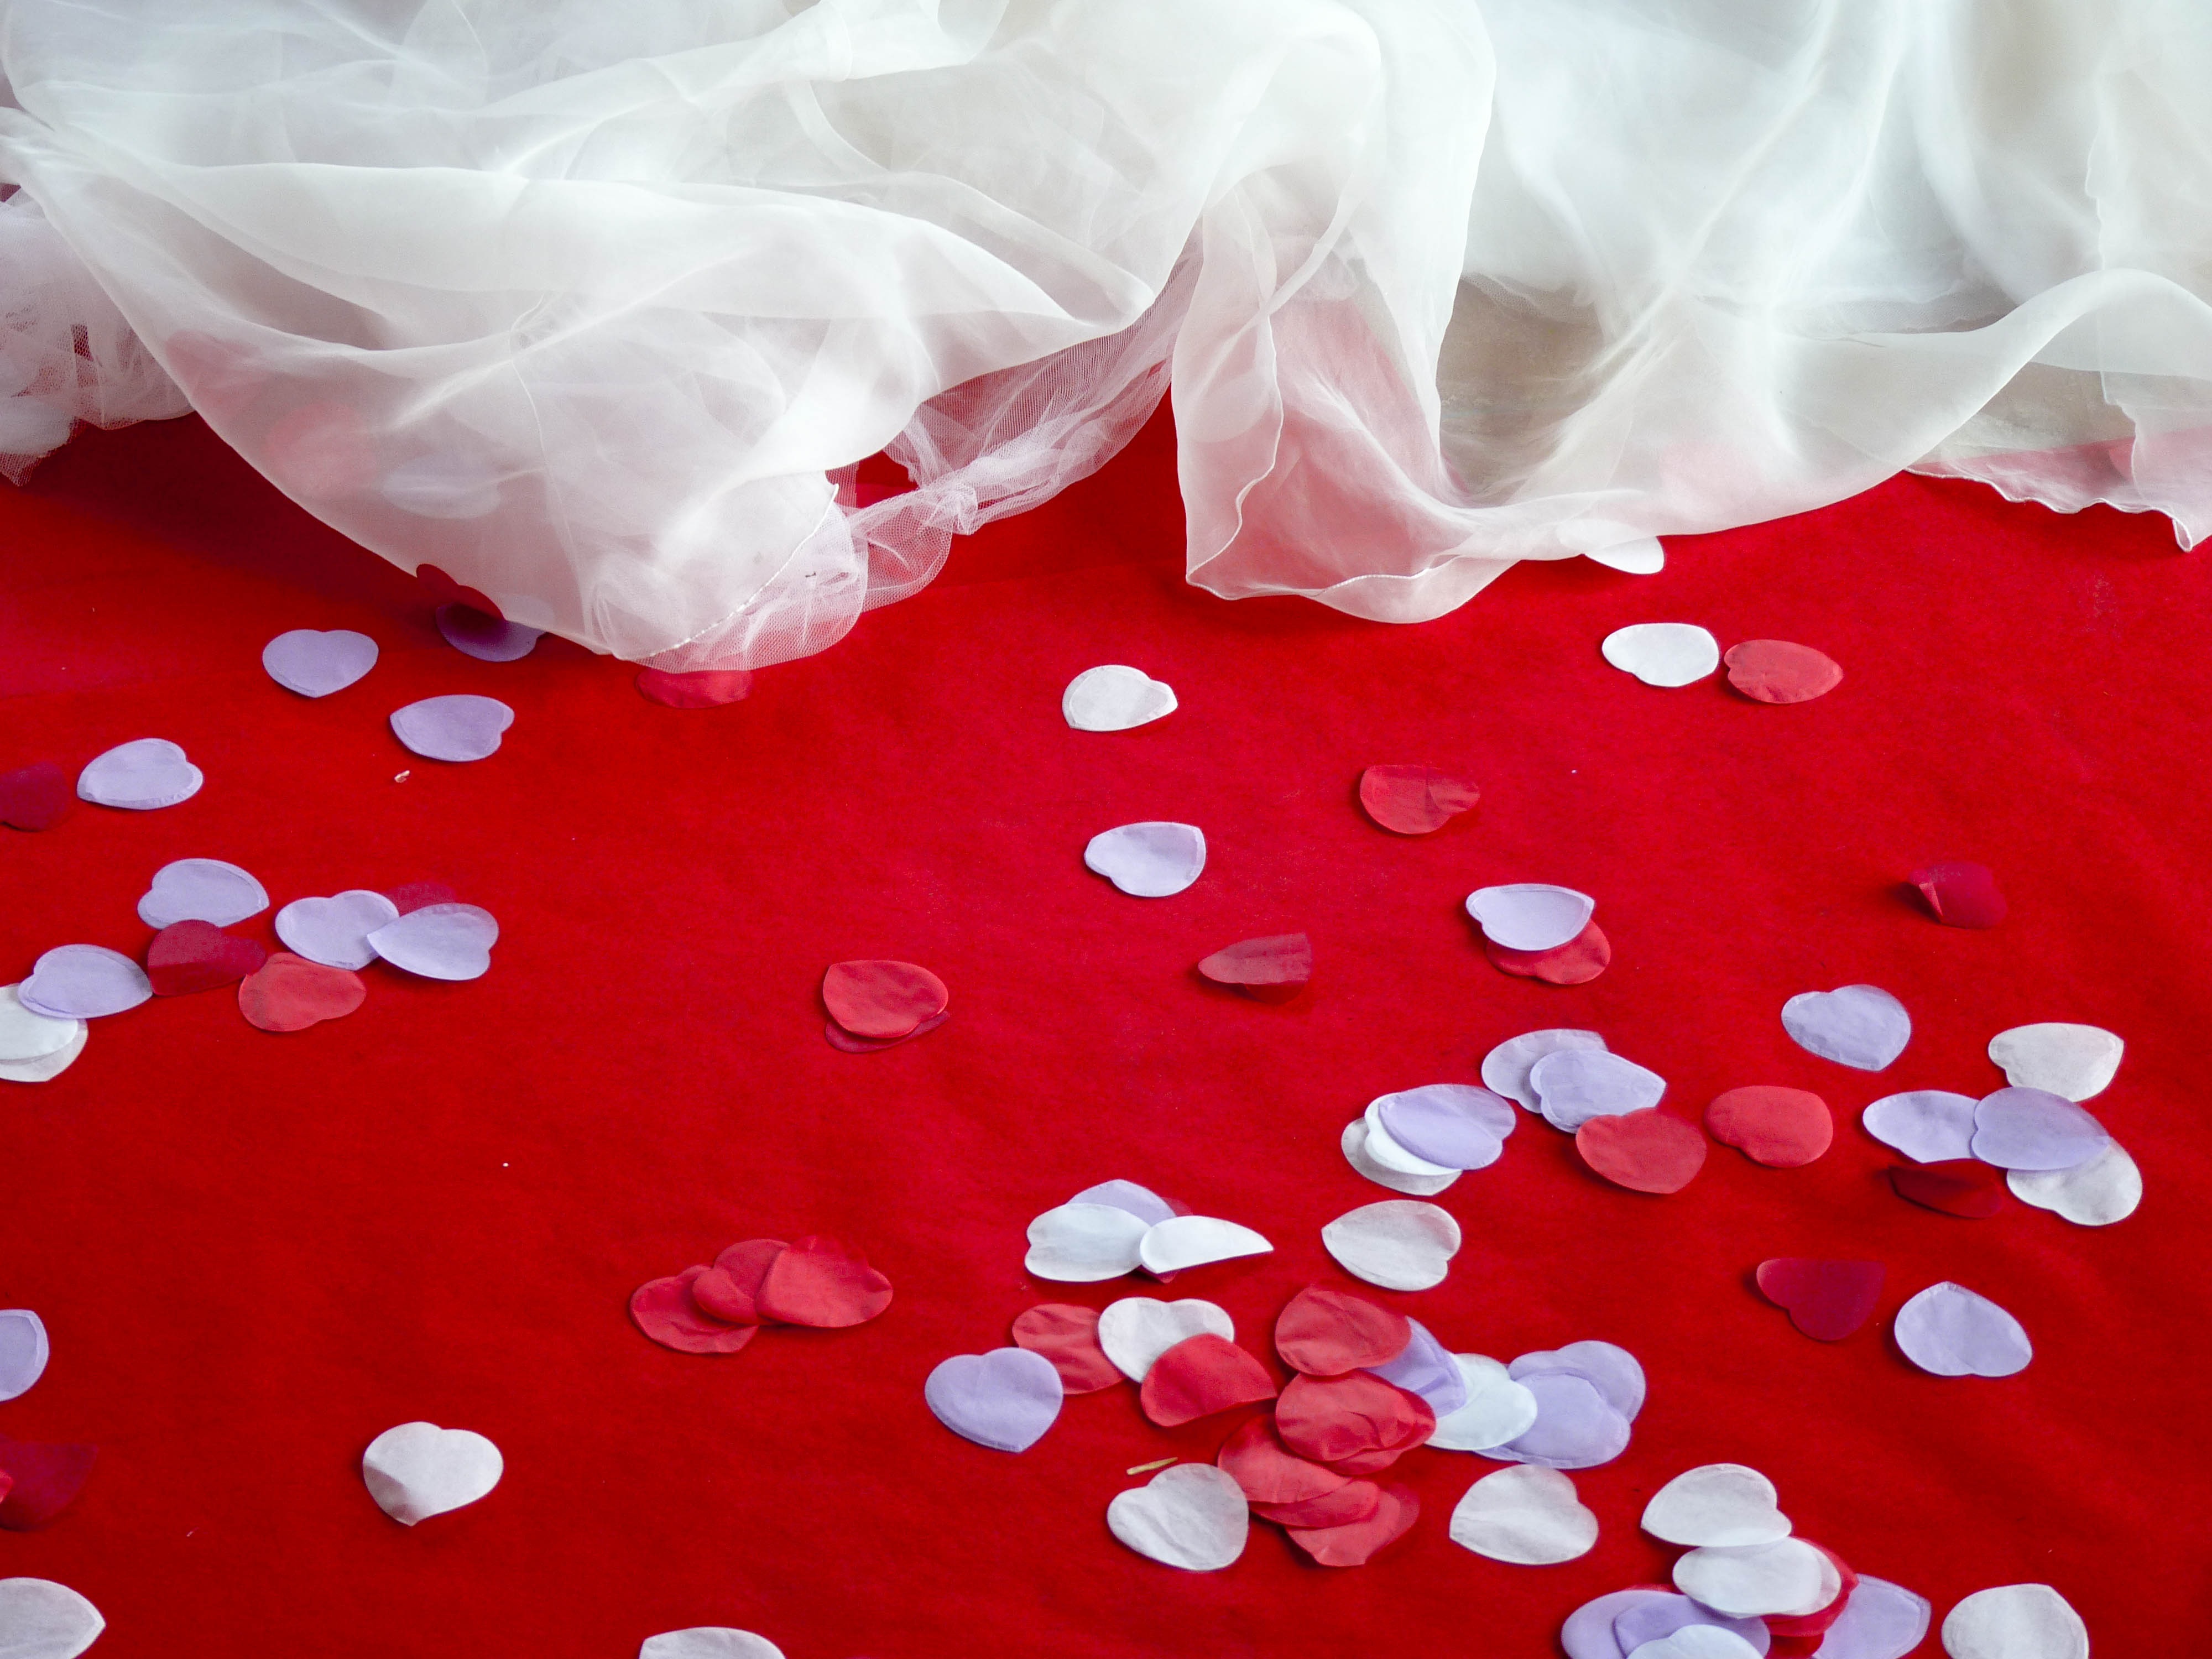
white, flower, petal, heart, pattern, red, pink, wedding, decor, confetti, textile, dress, petals, bed sheet